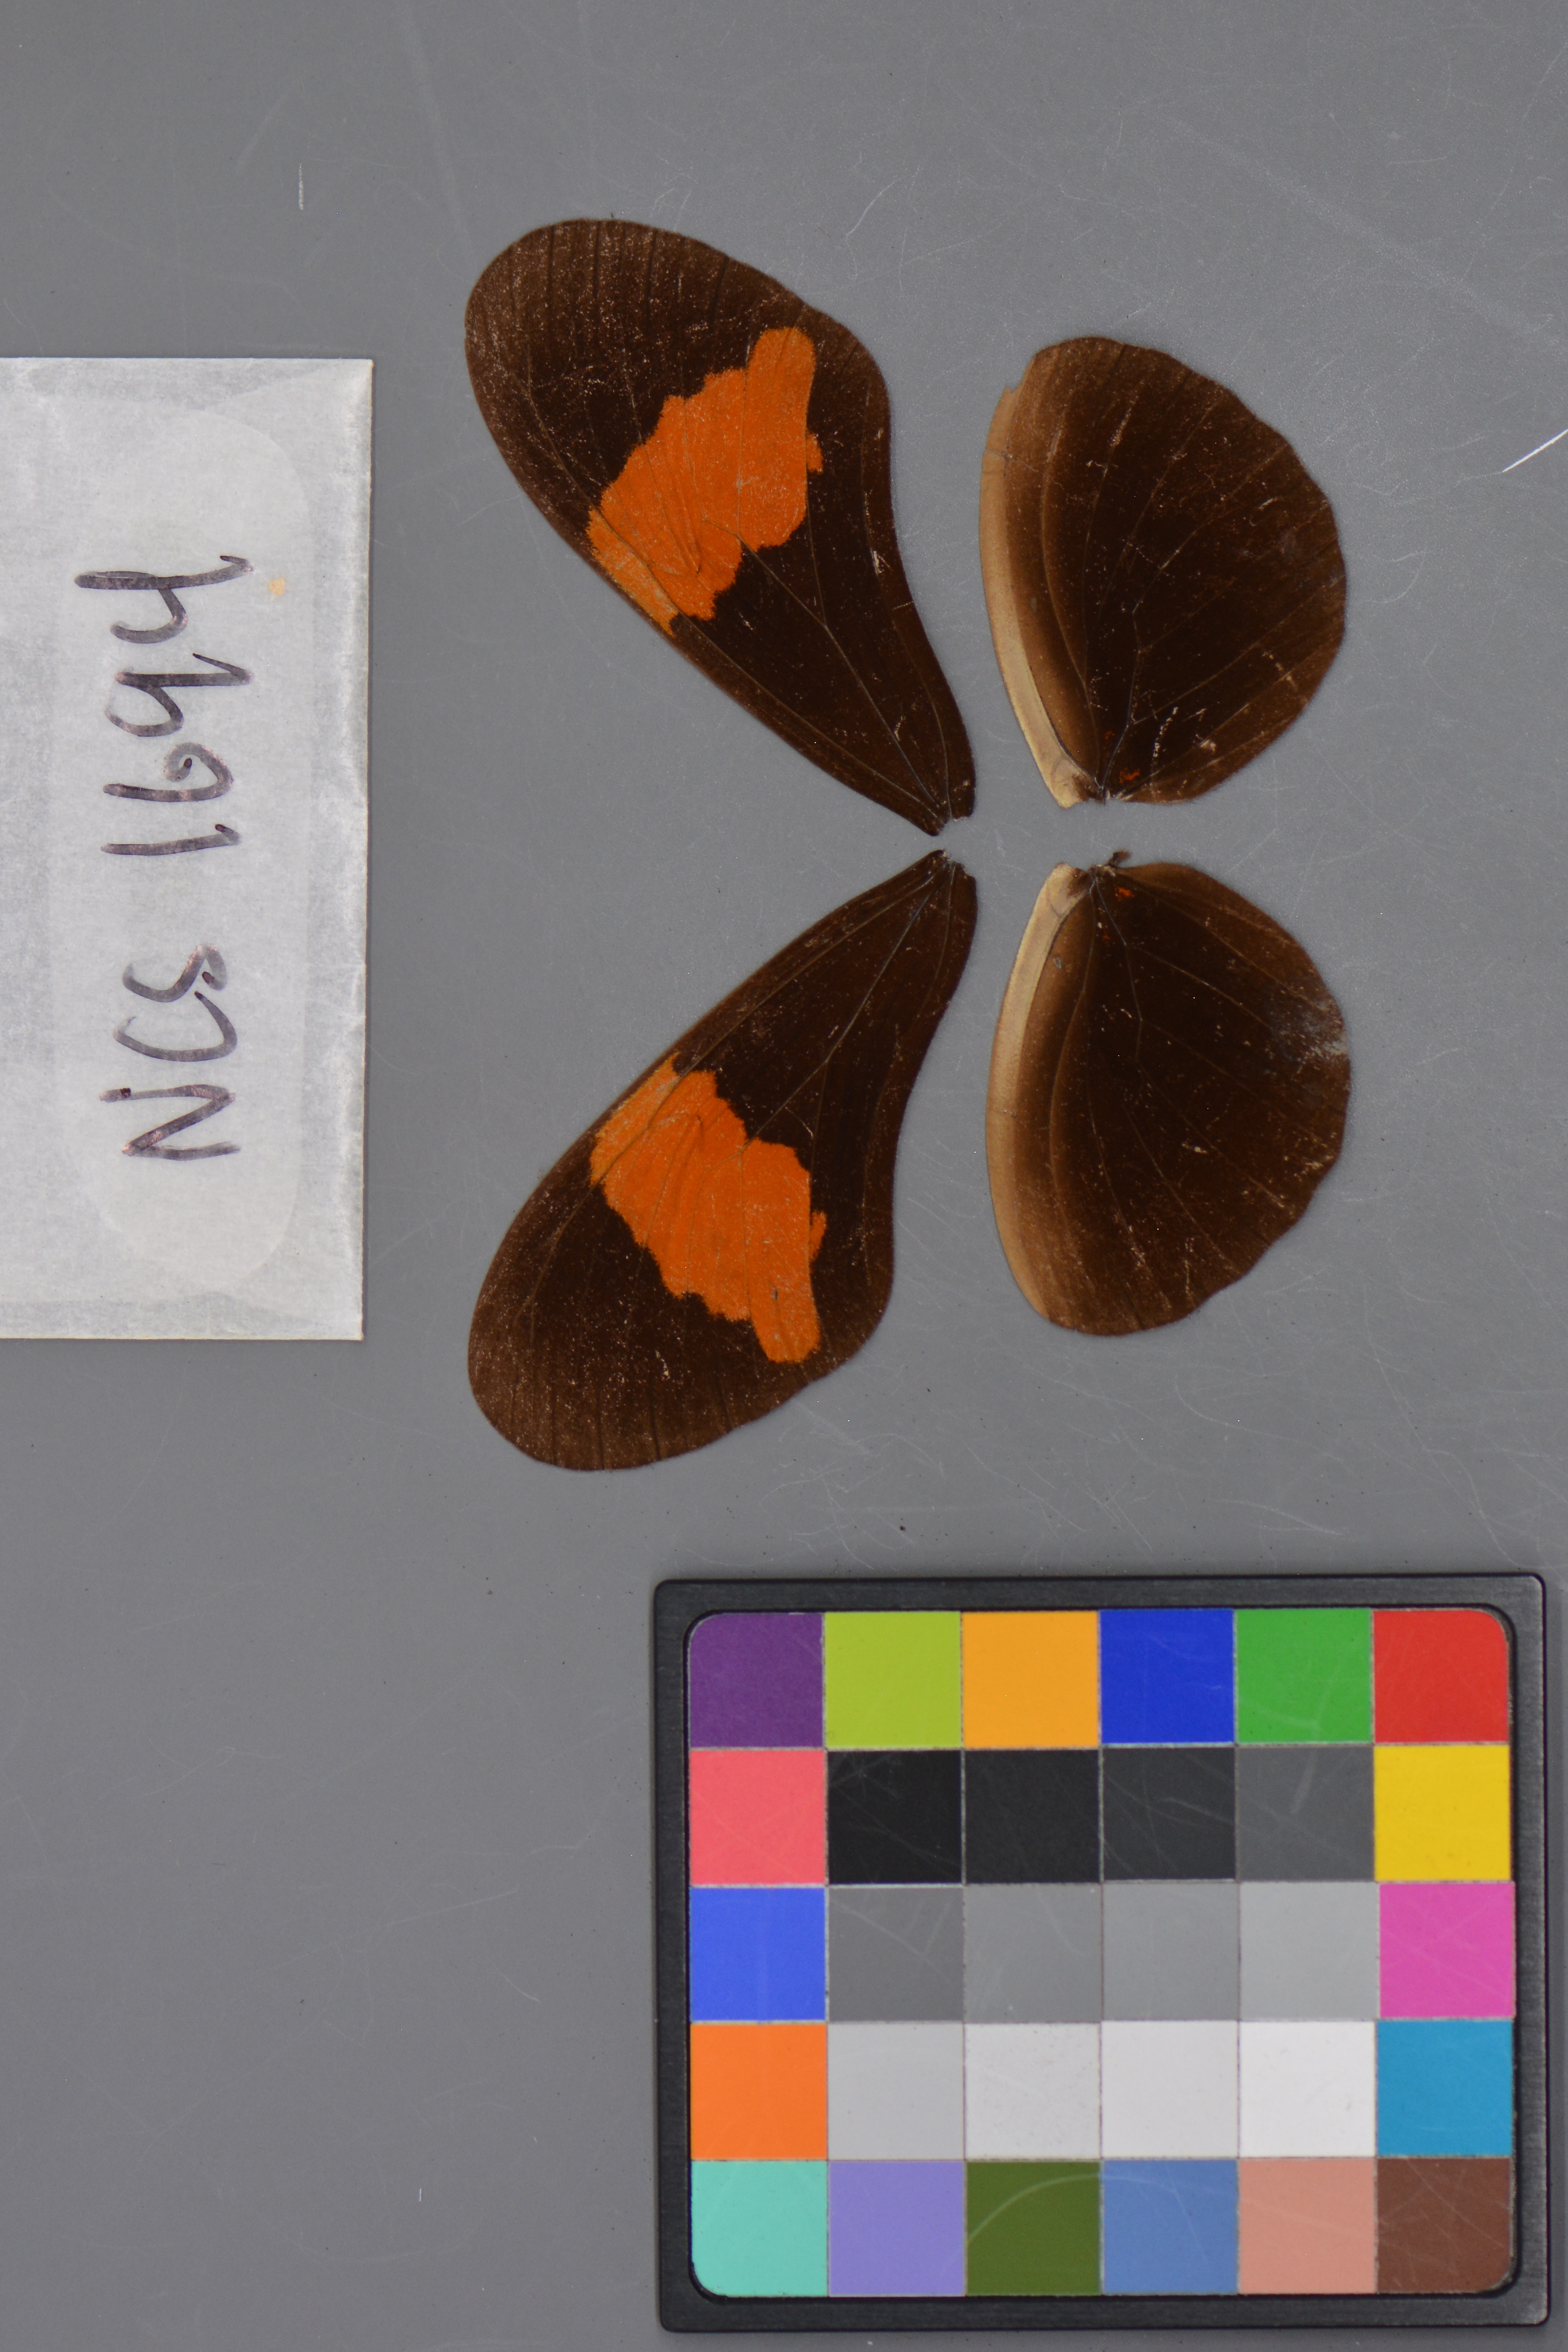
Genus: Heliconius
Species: erato
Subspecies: hydara
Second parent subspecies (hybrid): petiverana
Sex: female
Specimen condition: dorsal
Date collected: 25-Oct-08